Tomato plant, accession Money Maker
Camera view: bottom (45 deg); turntable rotation: 60 degrees
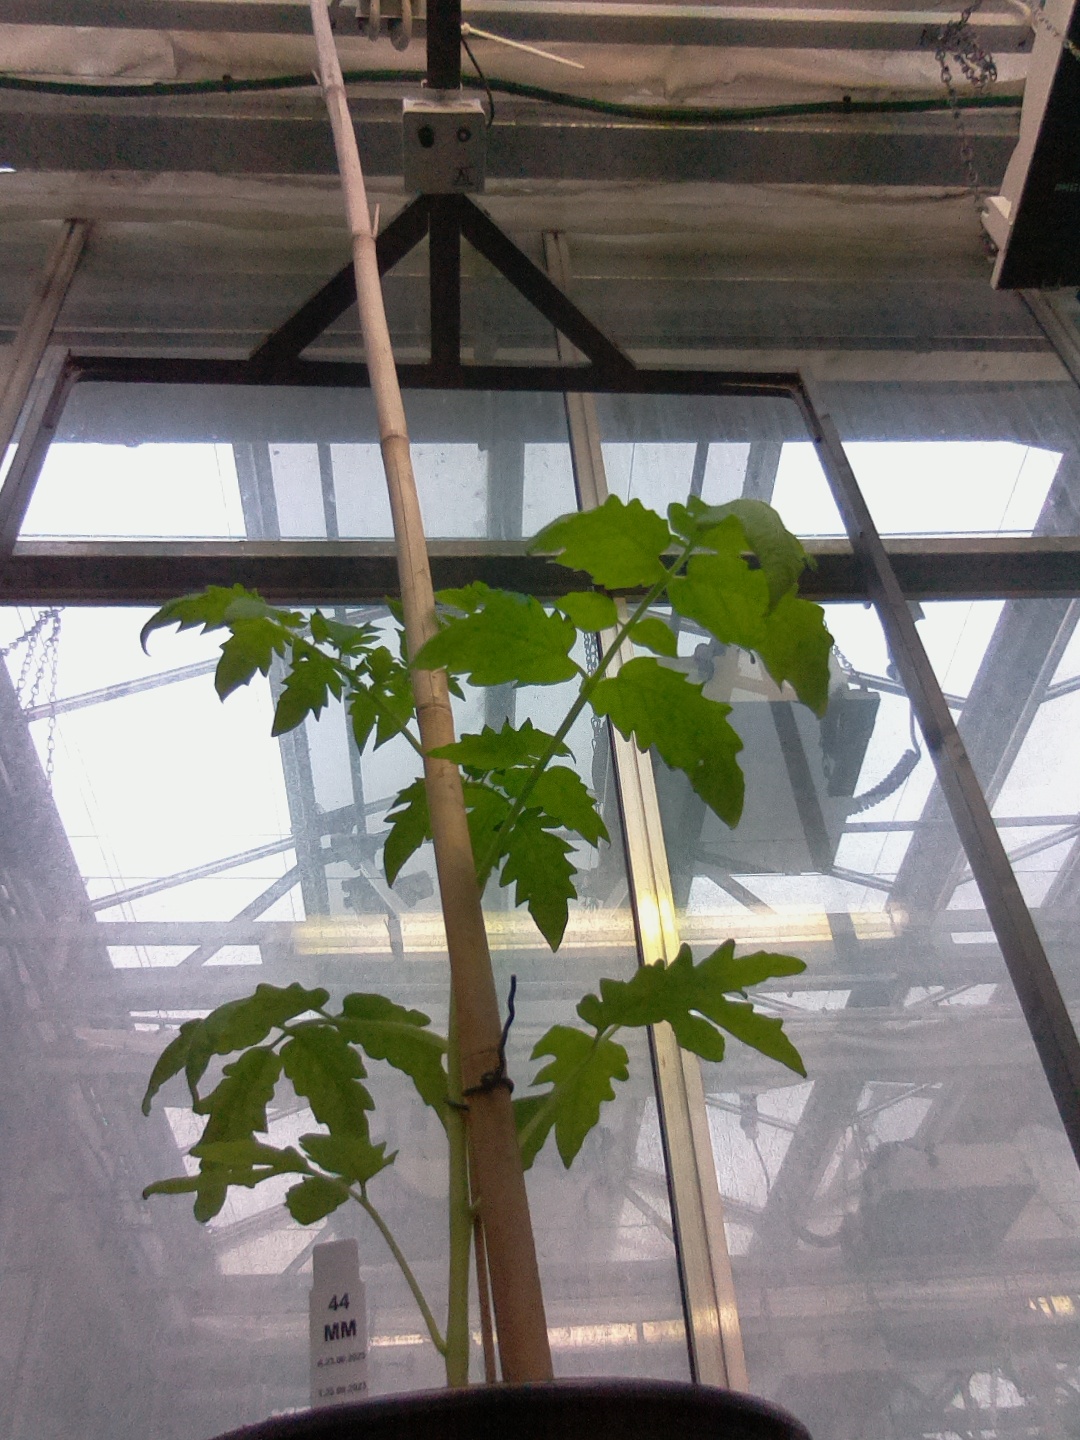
BBCH growth stage 13: 6 of true leaves visible